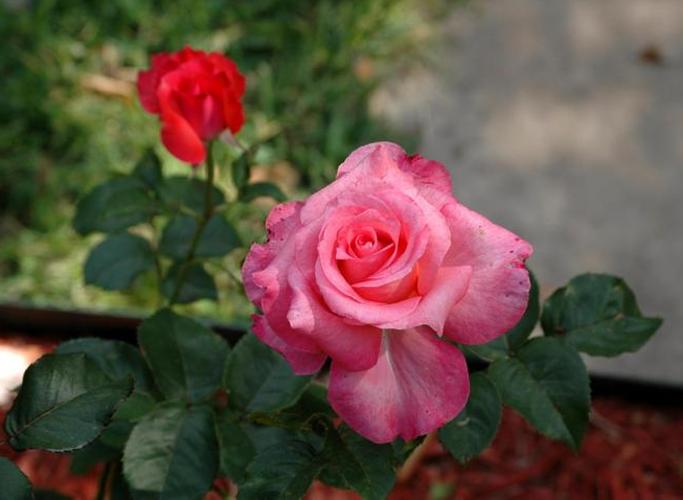
Label: rose